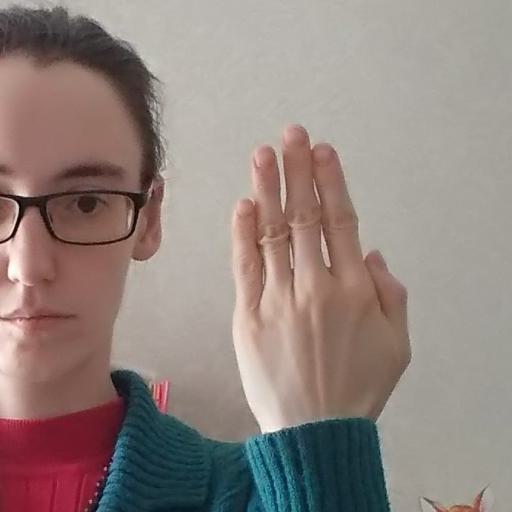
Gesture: stop_inverted